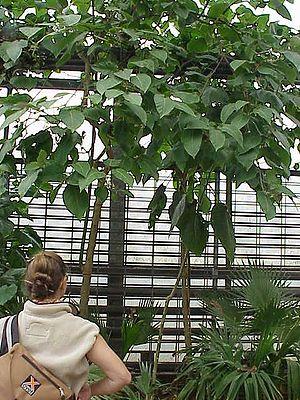
Avec environ 1400 espèces, le genre Solanum est le plus riche en espèces de la famille des Solanaceae et l'un des plus grands des angiospermes.